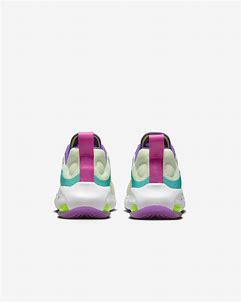
Brand: Nike
Model: Air Zoom Arcadia 2